Waverley Park (Thunder Bay)

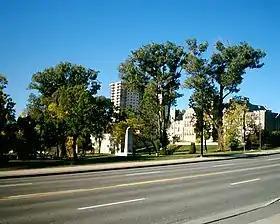
Waverley Park.

Waverley Park is a public park located in the north end of Thunder Bay, Ontario, Canada. It is the second oldest municipal park in Ontario. The park forms the centre of the Waverley Park Heritage Conservation District, a collection of historical homes, churches, schools, and other buildings at the centre of Port Arthur.